Bindi

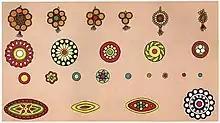
Ornamental bindis were made and sold by lac workers known as Lakhera.

Despite having a strong religious origin and significance, some Muslim women from South Asia choose to wear the bindi as a fashion accessory. The bindi continues to hold symbolic significance rooted in Indian mythology and is traditionally associated with Hindu culture. "wearing a bindi or mangalsutra is a sign of Hindu women. The traditional bindi still represents and preserves the symbolic significance that is integrated into Indian mythology in many parts of India."